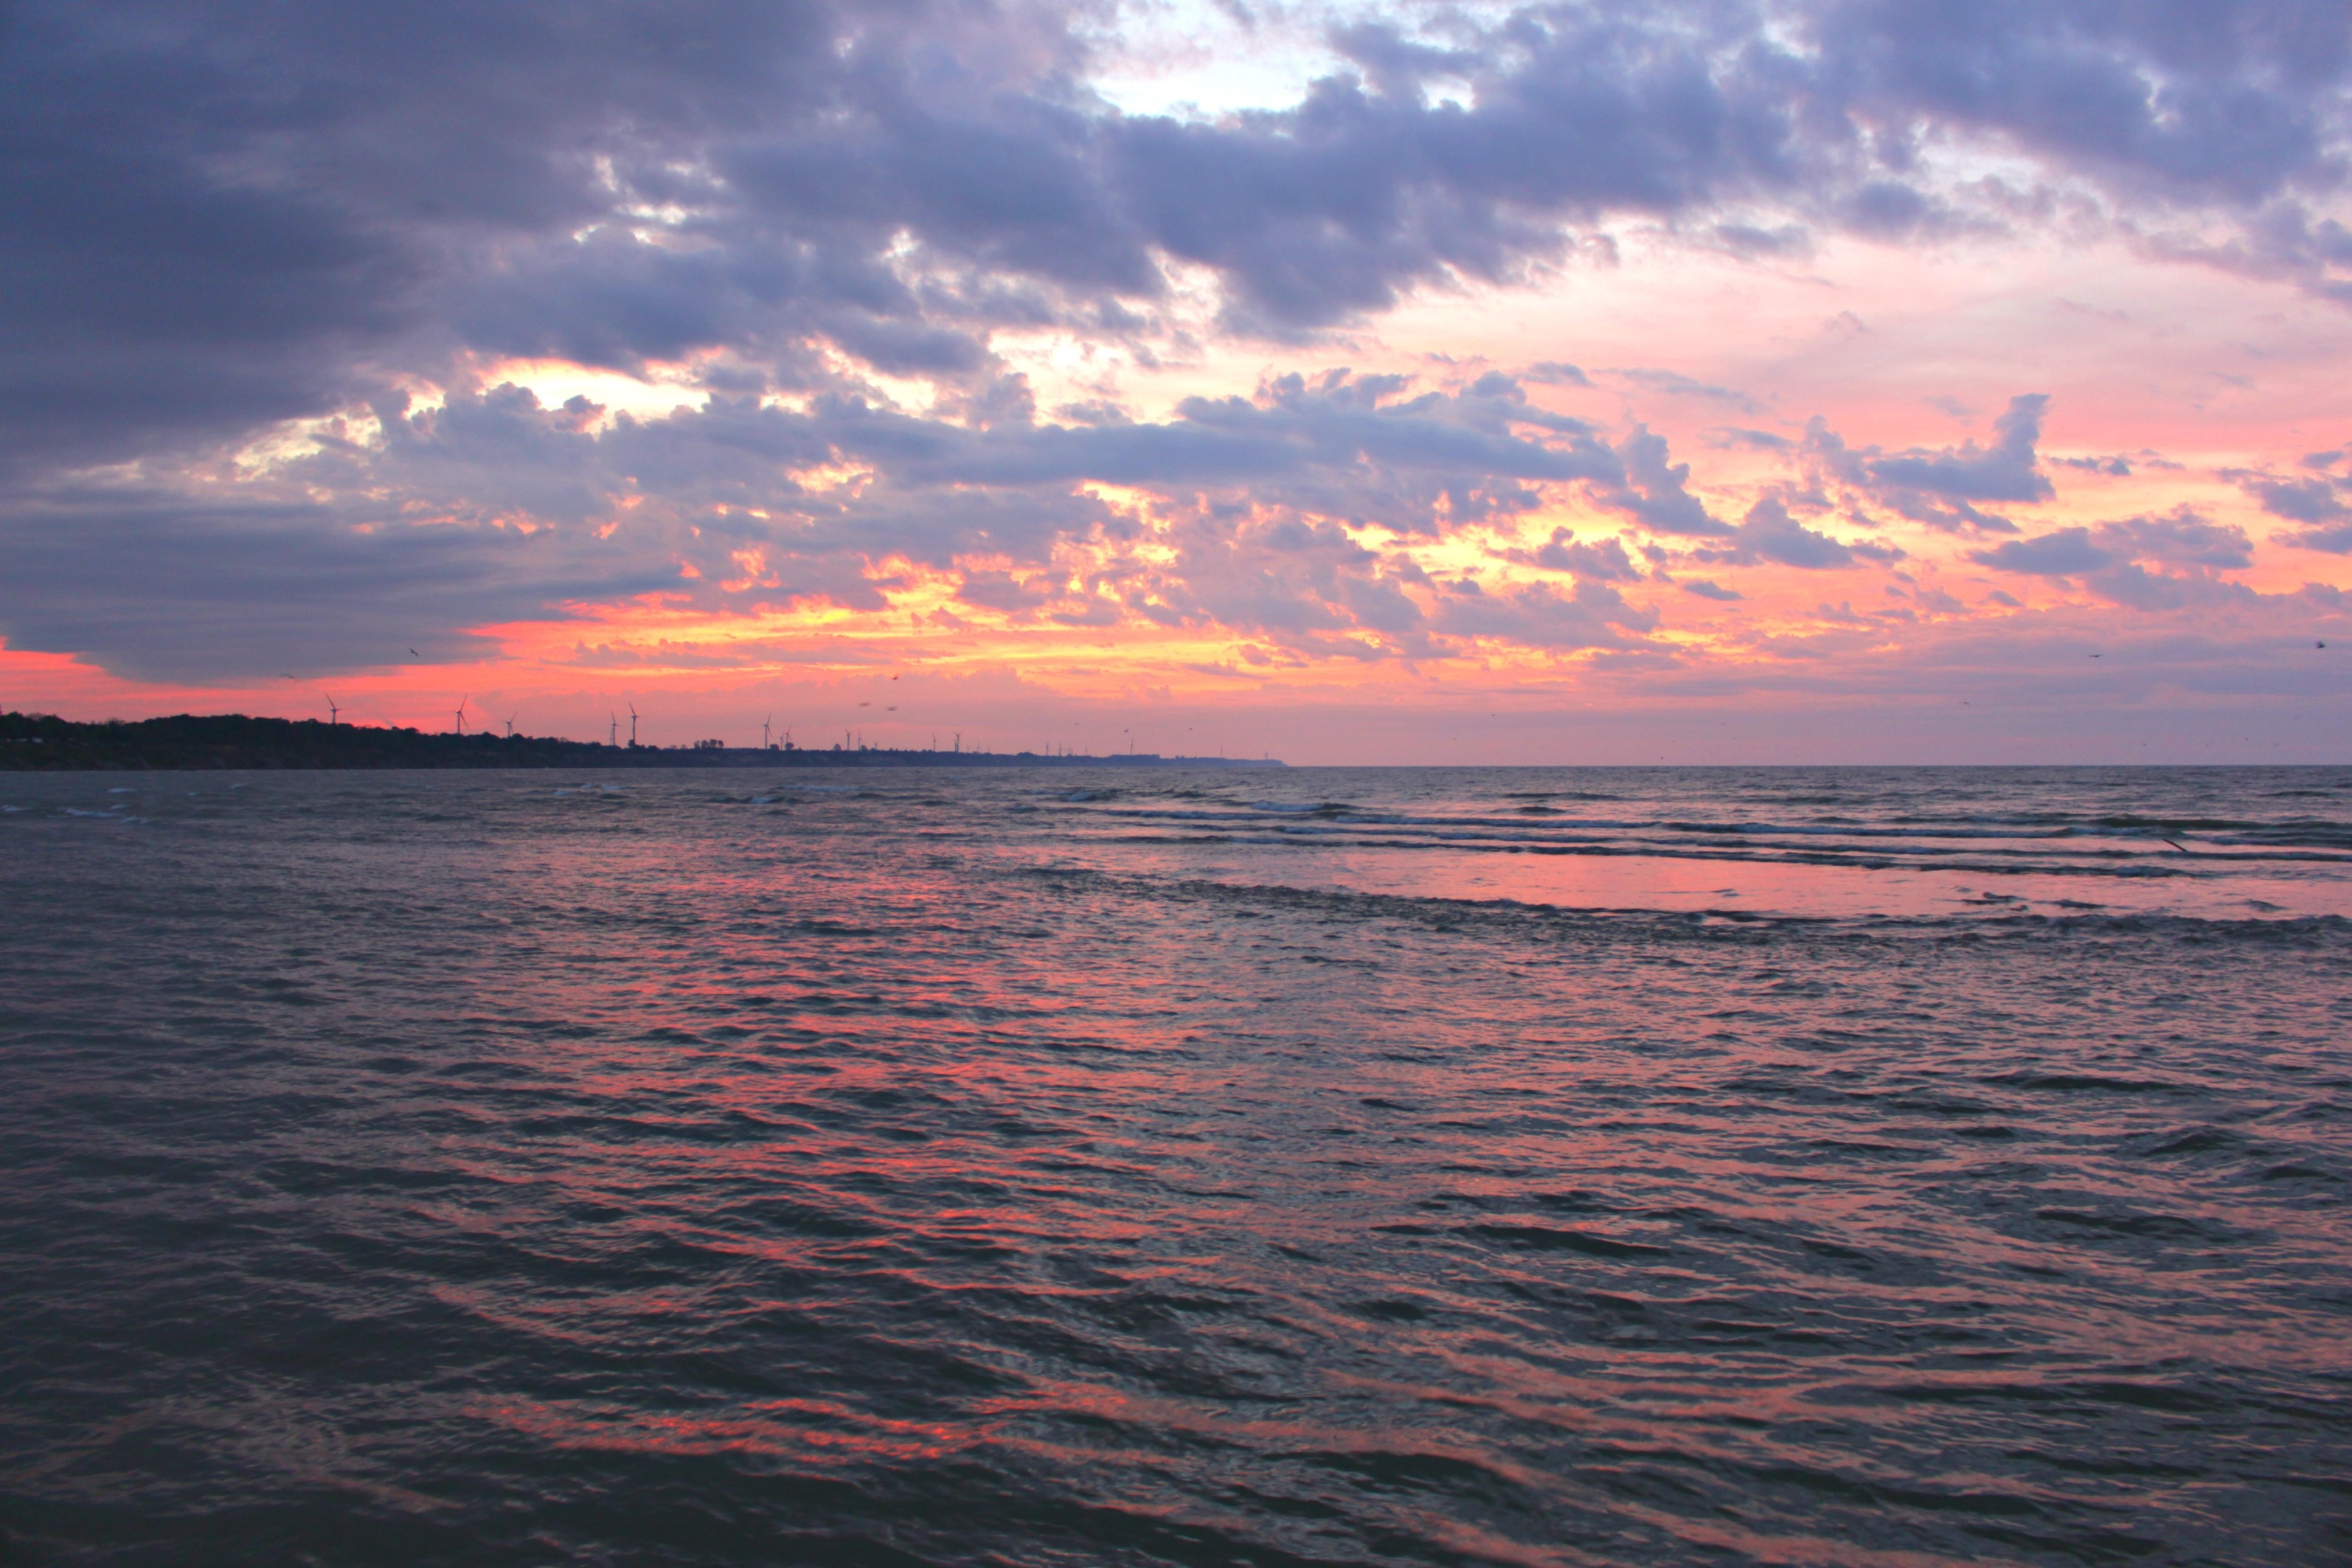
sea, coast, ocean, horizon, cloud, sky, sunrise, sunset, shore, wave, dawn, dusk, evening, bay, afterglow, wind wave